Dement Printing Company

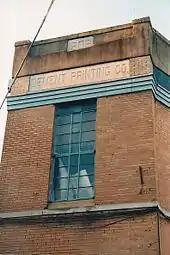
Entrance to Dement Printing Company, showing the company name and year of construction

The building has been altered several times since its construction. New space for offices, a composing room, a press room, an offset printing room, and a bindery room have been added over the 100+ years in which the company has operated. At its peak the company took up nearly the entire block and employed 70 people, making it one of the largest printing companies in the state.